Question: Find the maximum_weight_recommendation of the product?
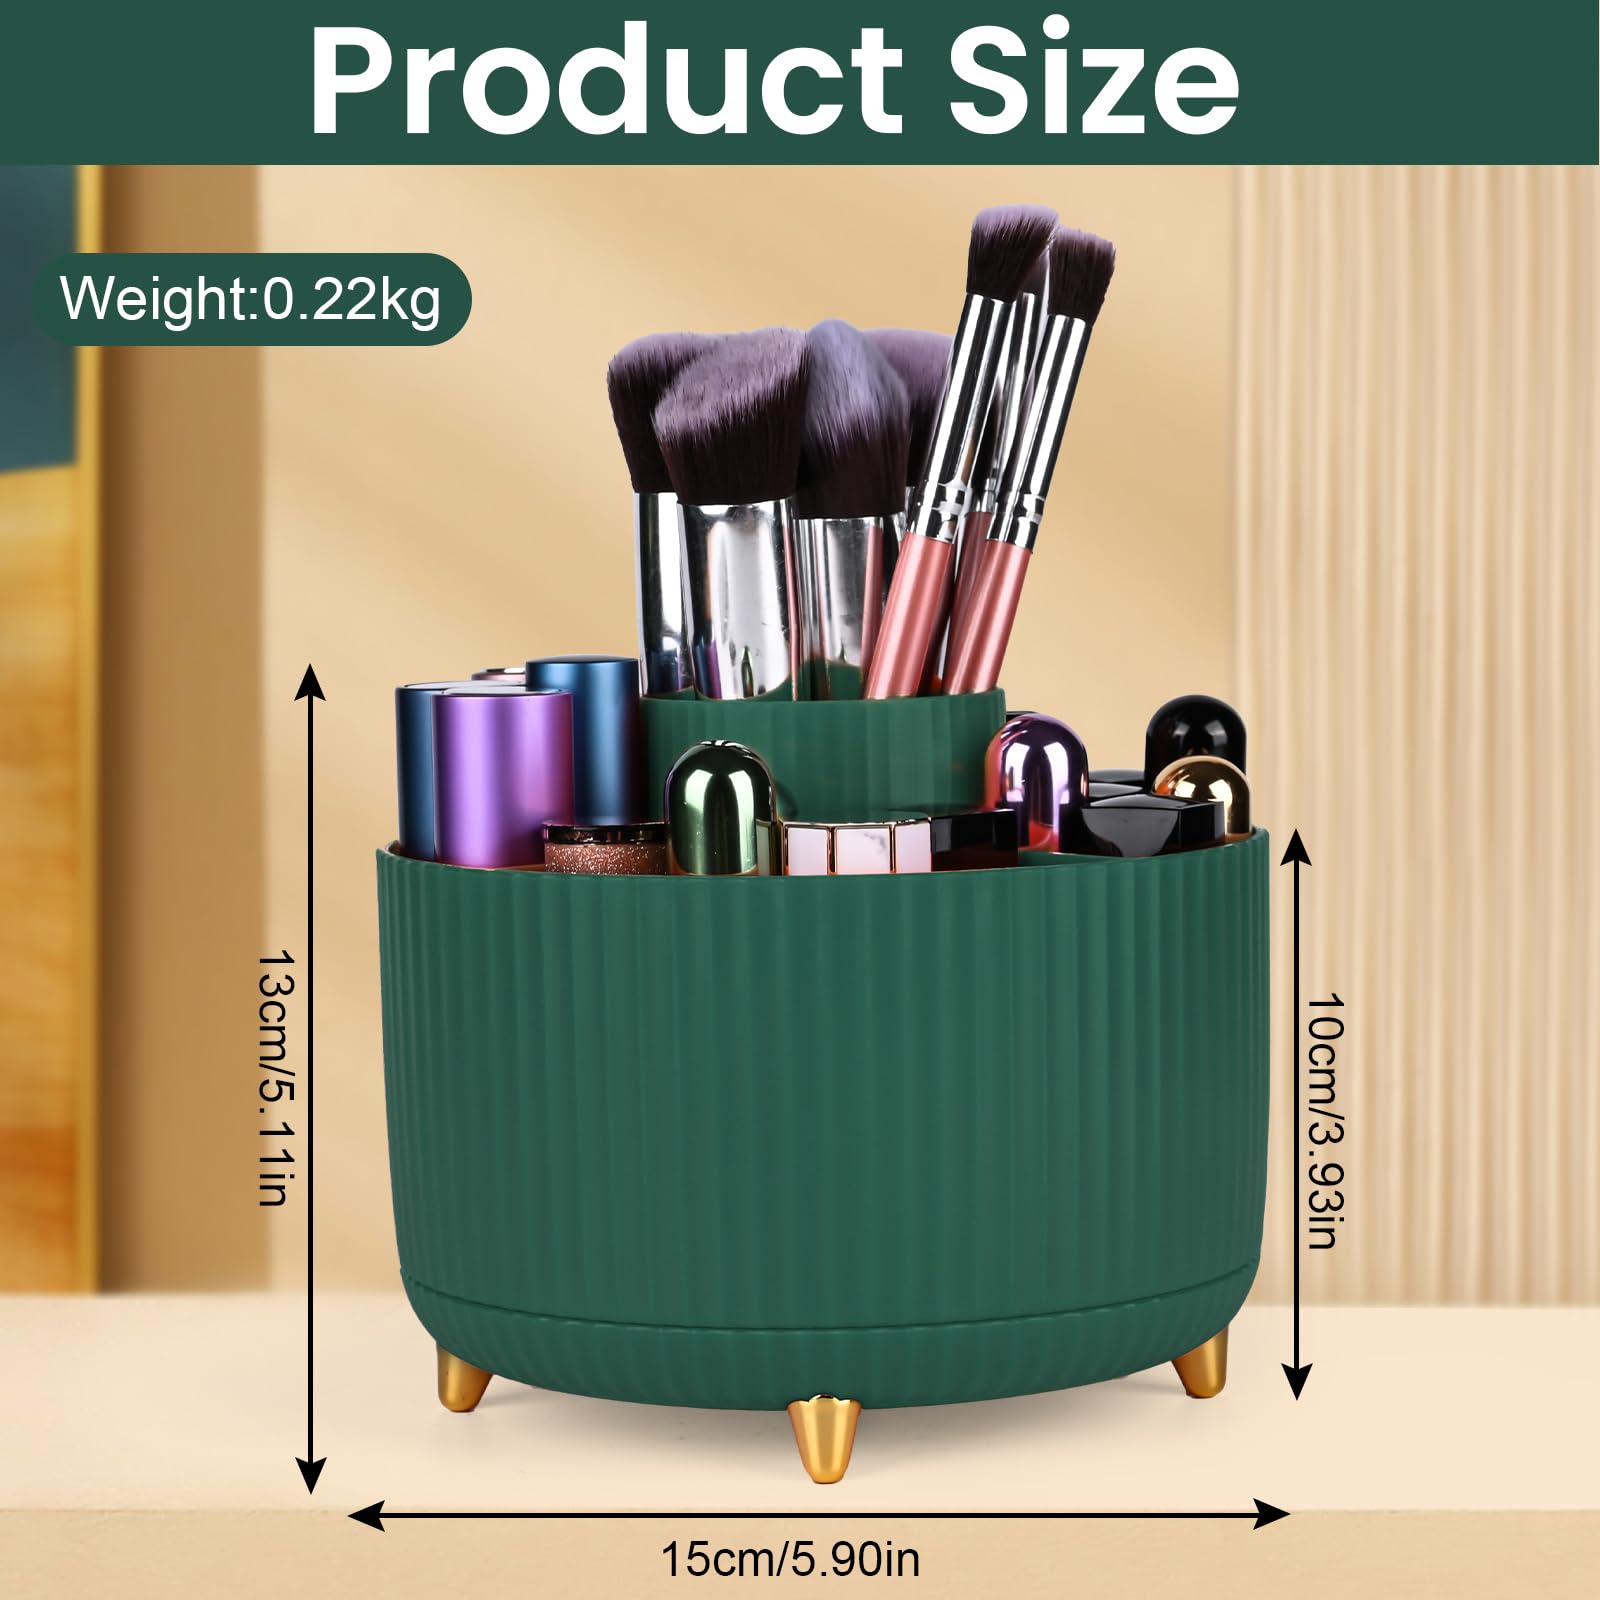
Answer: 0.22 kilogram